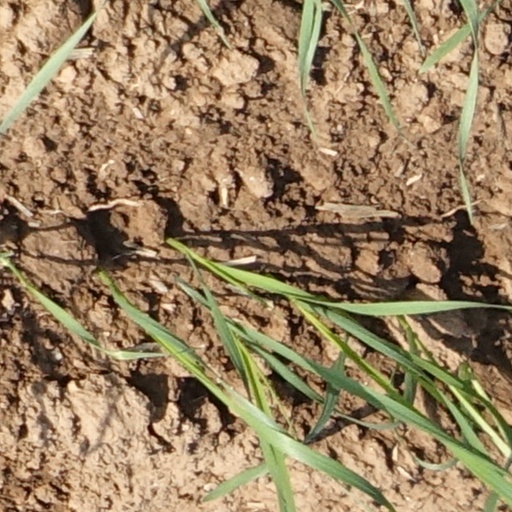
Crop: wheat